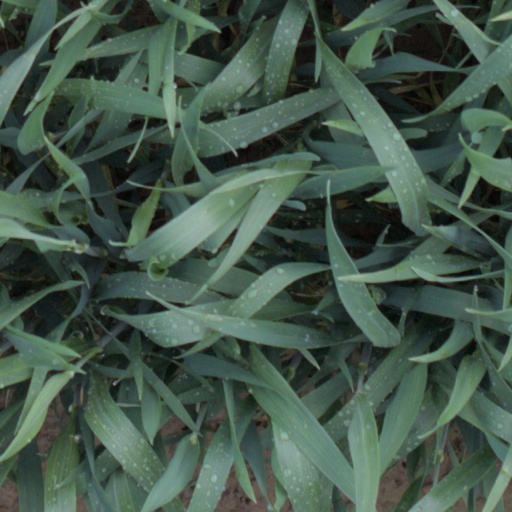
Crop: wheat